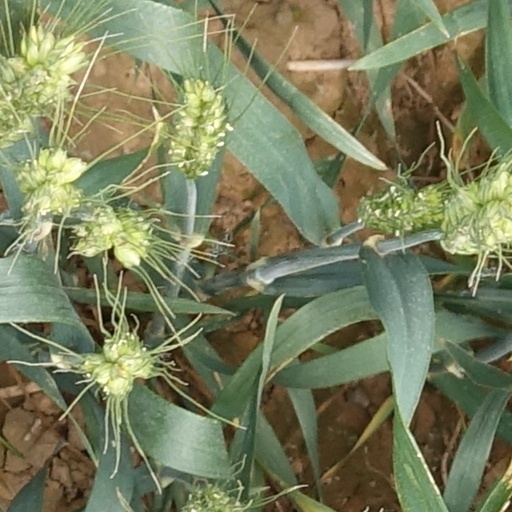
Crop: wheat